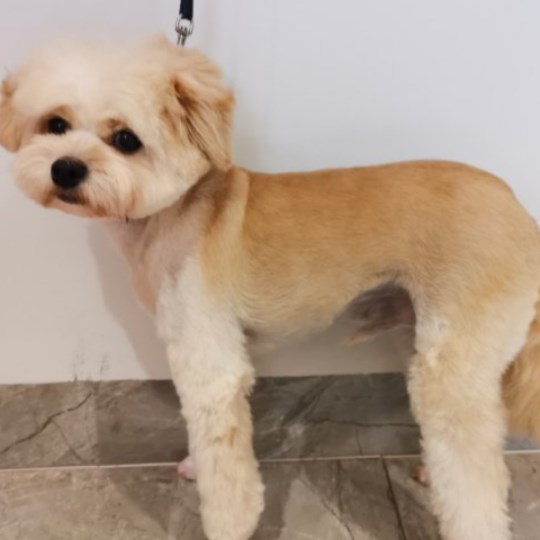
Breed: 2925-n000114-toy_poodle